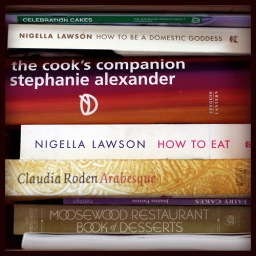
These are the more frequently-perused cookbooks - more fill a long shelf over the other side of the kitchen